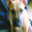
Label: dog